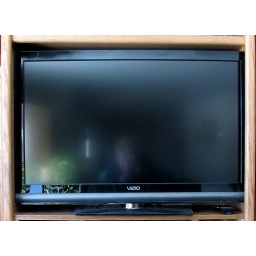
VIZIO flat-screen, just fits in the entertainment center's TV opening, with a little help from our son with magic hands!